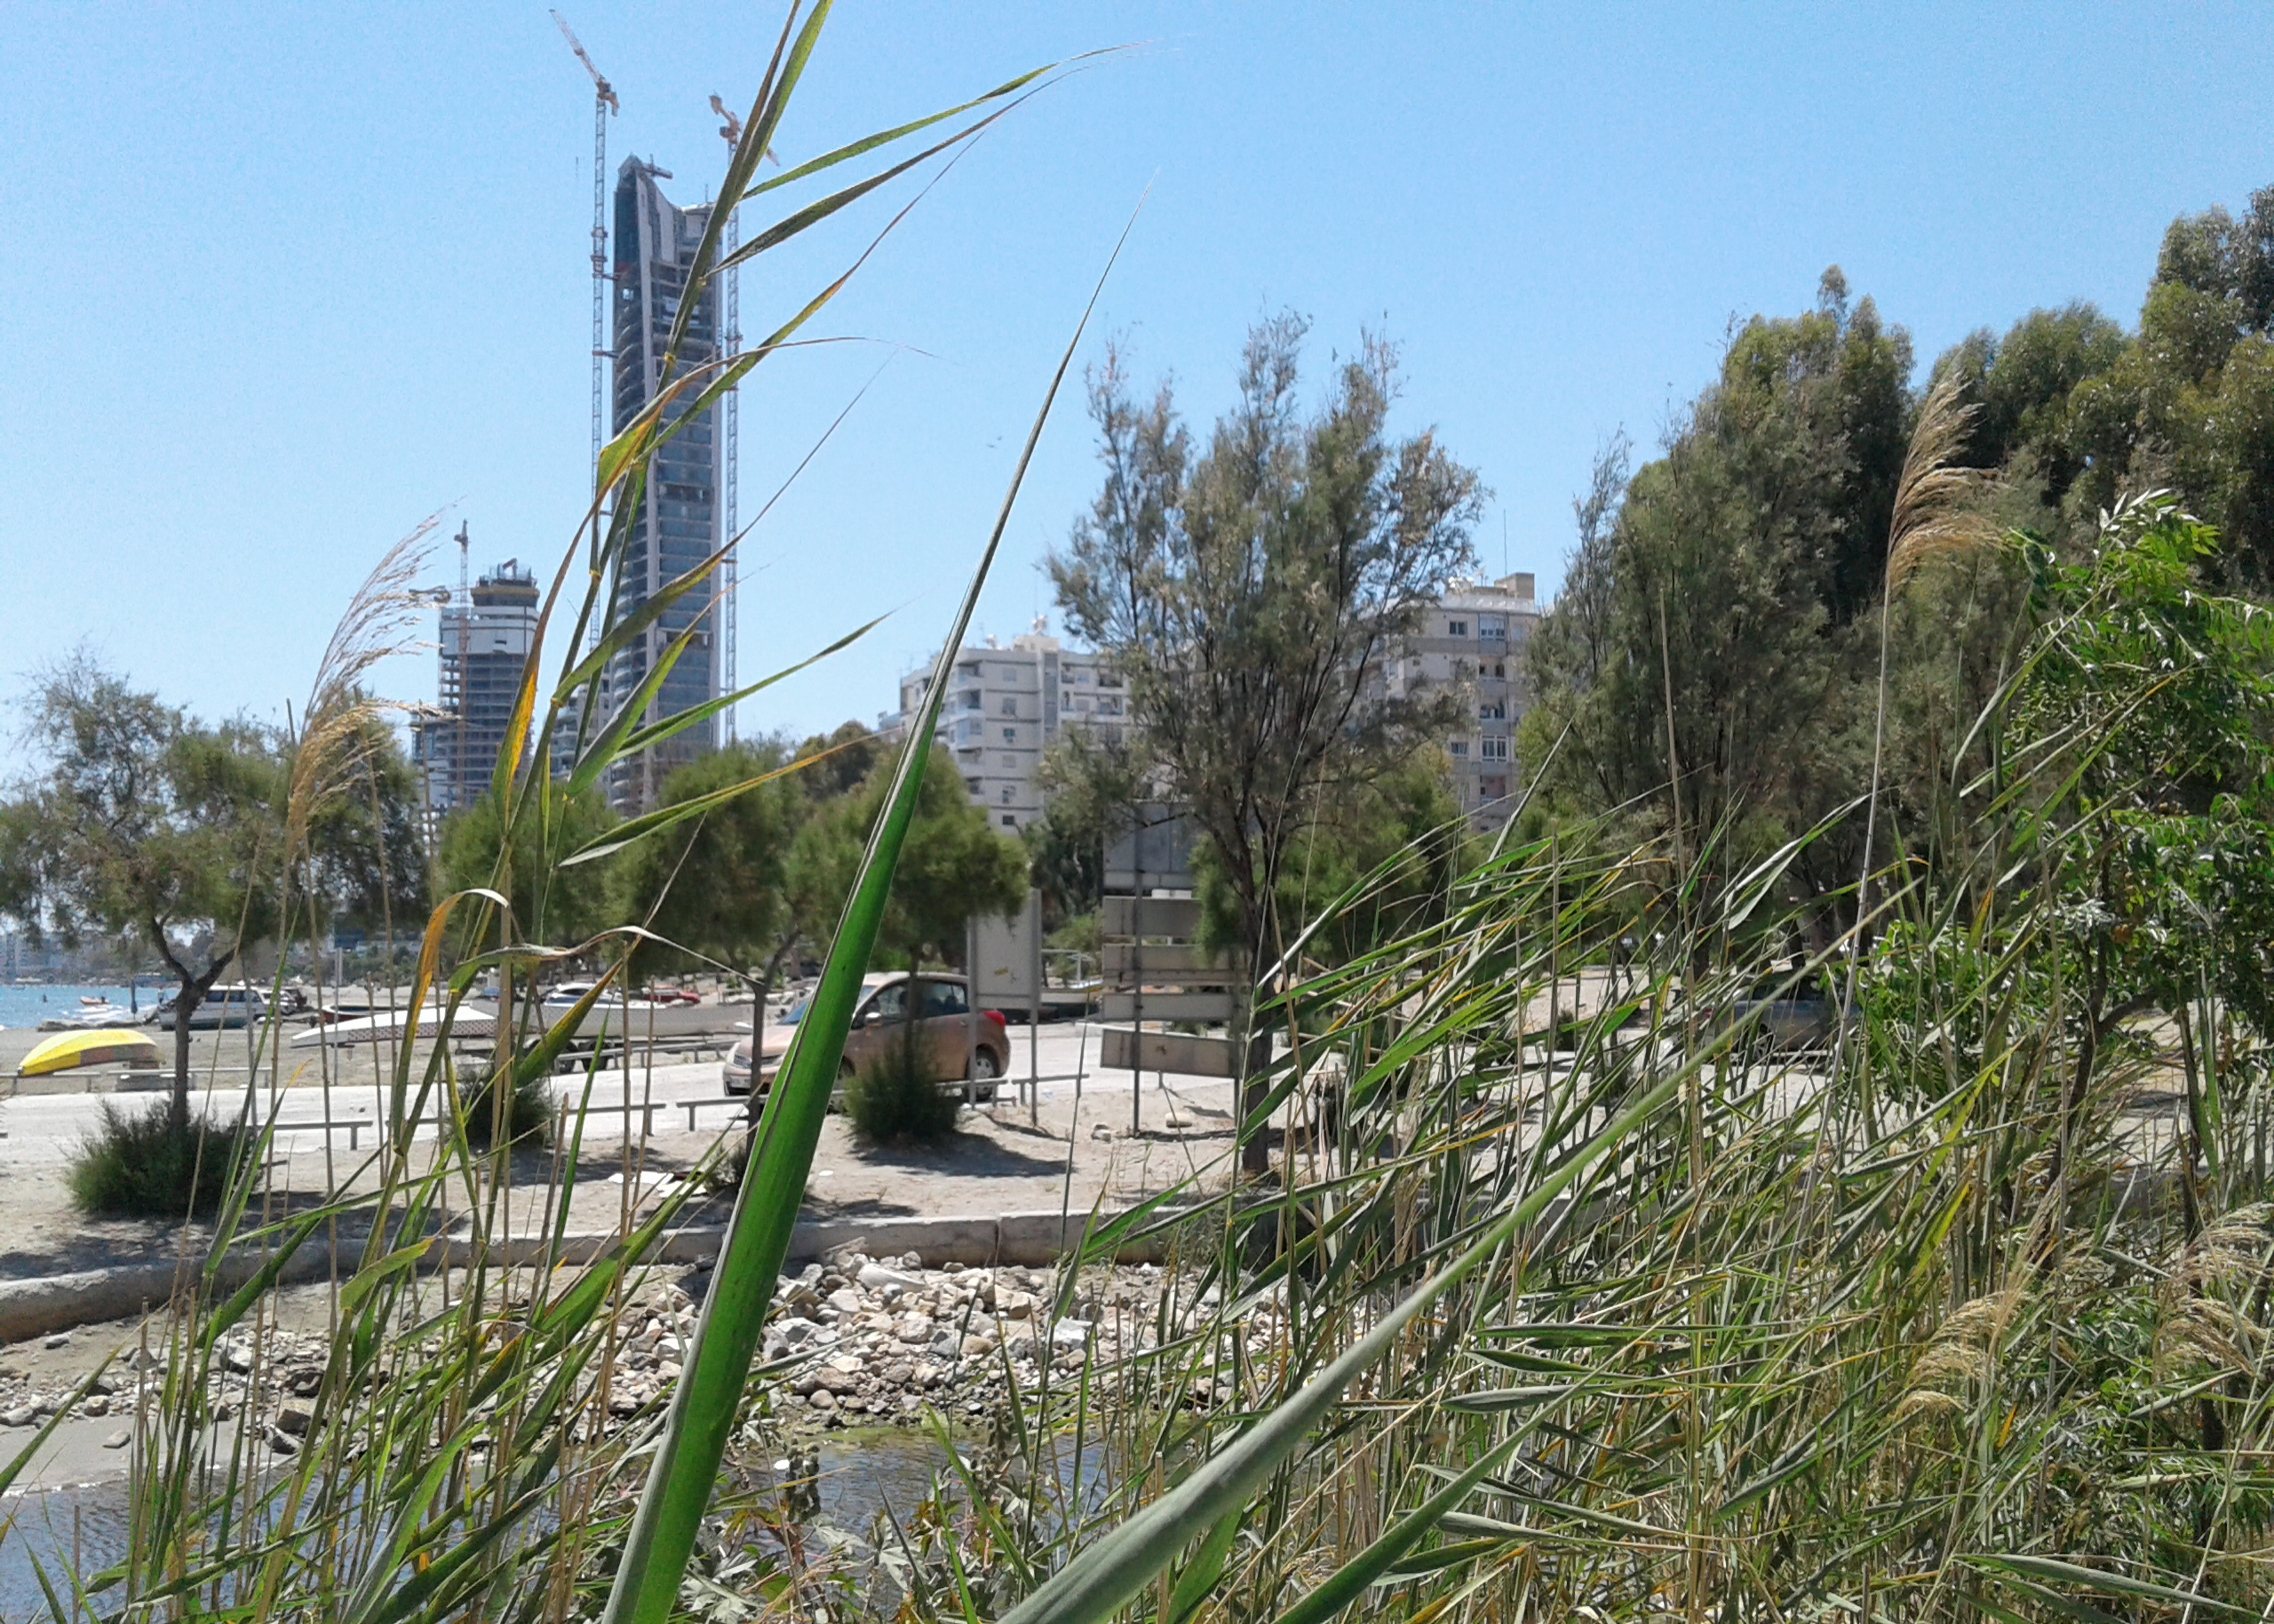
sky, beach, development, green, plant, tree, vehicle, terrestrial plant, grass, overhead power line, pole, electricity, public utility, road, landscape, urban design, twig, crane, wood, city, metal, road surface, arecales, soil, trunk, plant stem, construction, shrub, wind, garden, construction equipment, natural landscape